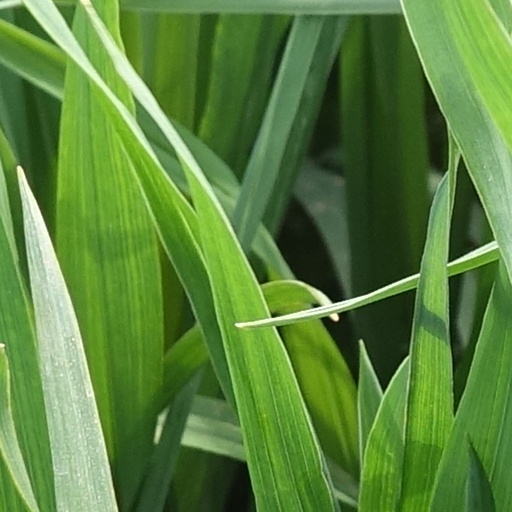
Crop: wheat